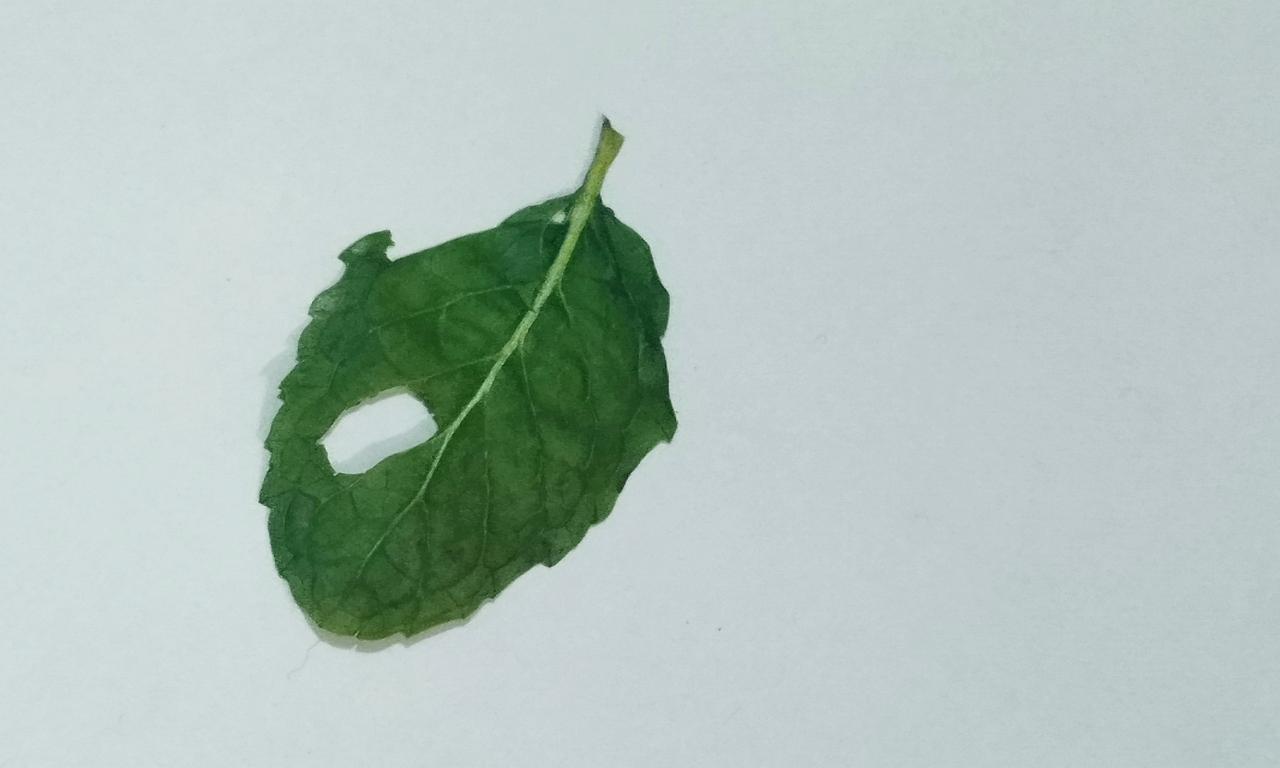
Label: Dried